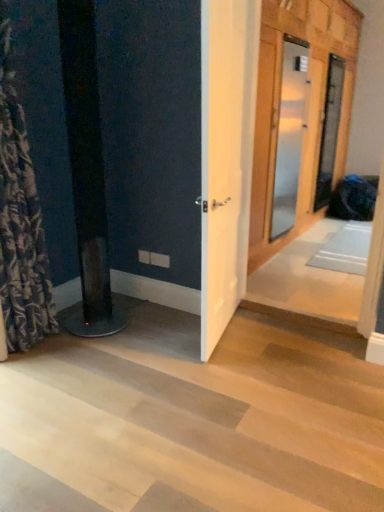
Question: In the image, there is a black glossy speaker at left. Find several spots in the free space in front of black glossy speaker at left. Your answer should be formatted as a list of tuples, i.e. [(x1, y1)], where each tuple contains the x and y coordinates of a point satisfying the conditions above. The coordinates should be between 0 and 1, indicating the normalized pixel locations of the points in the image.
Answer: [(0.239, 0.696)]